Saluting Battery (Valletta)

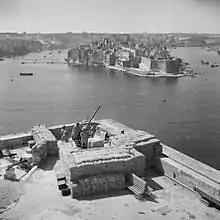
Bofors 40 mm gun at the Saluting Battery in 1942

In 1939, just before the beginning of World War II, the guns were all removed to be deployed for coastal defence. A single Bofors 40mm anti-aircraft gun was placed on the right salient of the battery to protect the Malta Dockyard. The battery was manned by the 3rd Light Anti-Aircraft Regiment of the Royal Malta Artillery. The Upper Barrakka and the Saluting Battery were significantly damaged by aerial bombardment. During the war, the Lascaris War Rooms were built in tunnels dug under the battery and gardens.